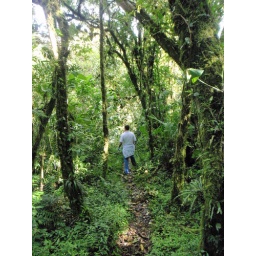
Hiking in the cloud forest at Monte Verde